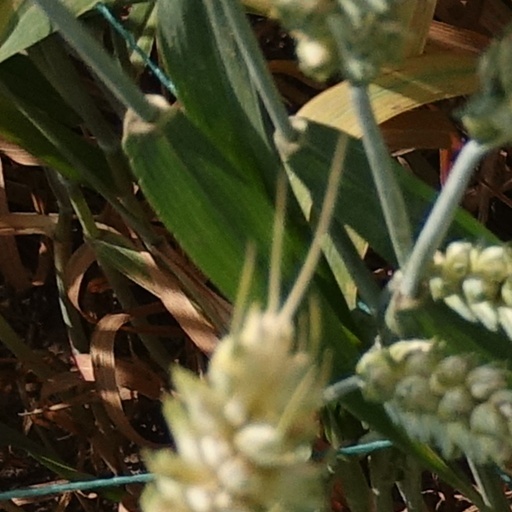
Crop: wheat